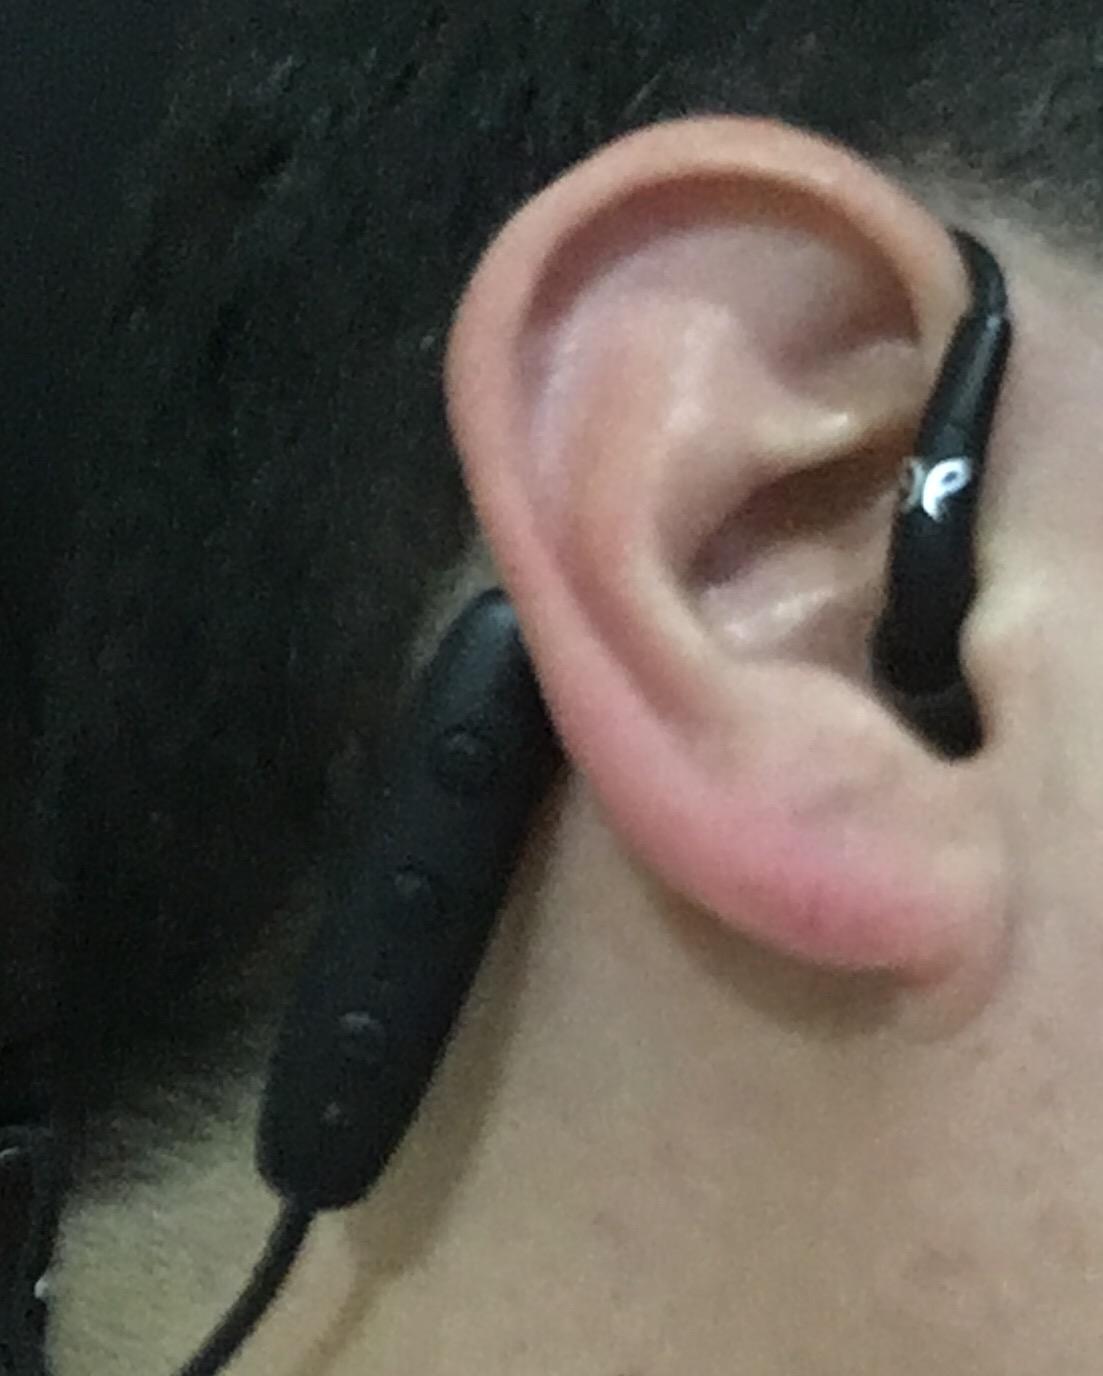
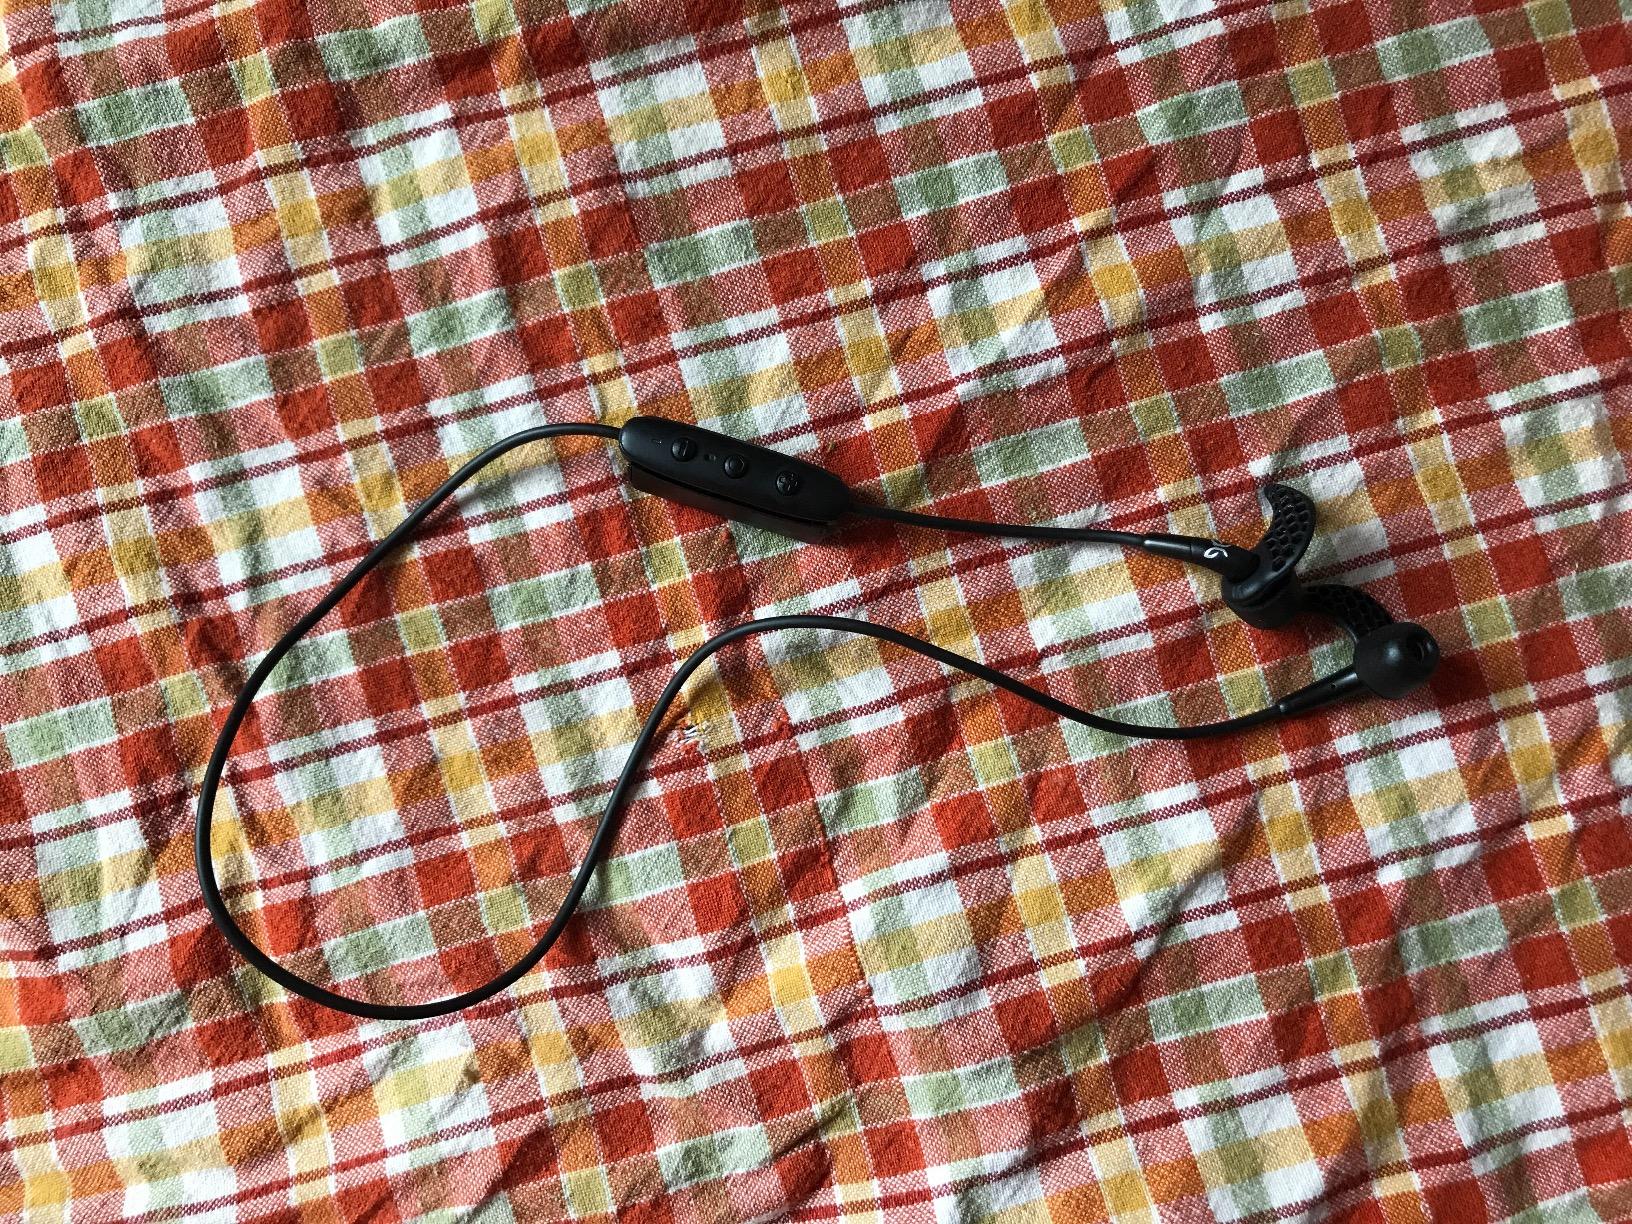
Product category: headphones
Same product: yes